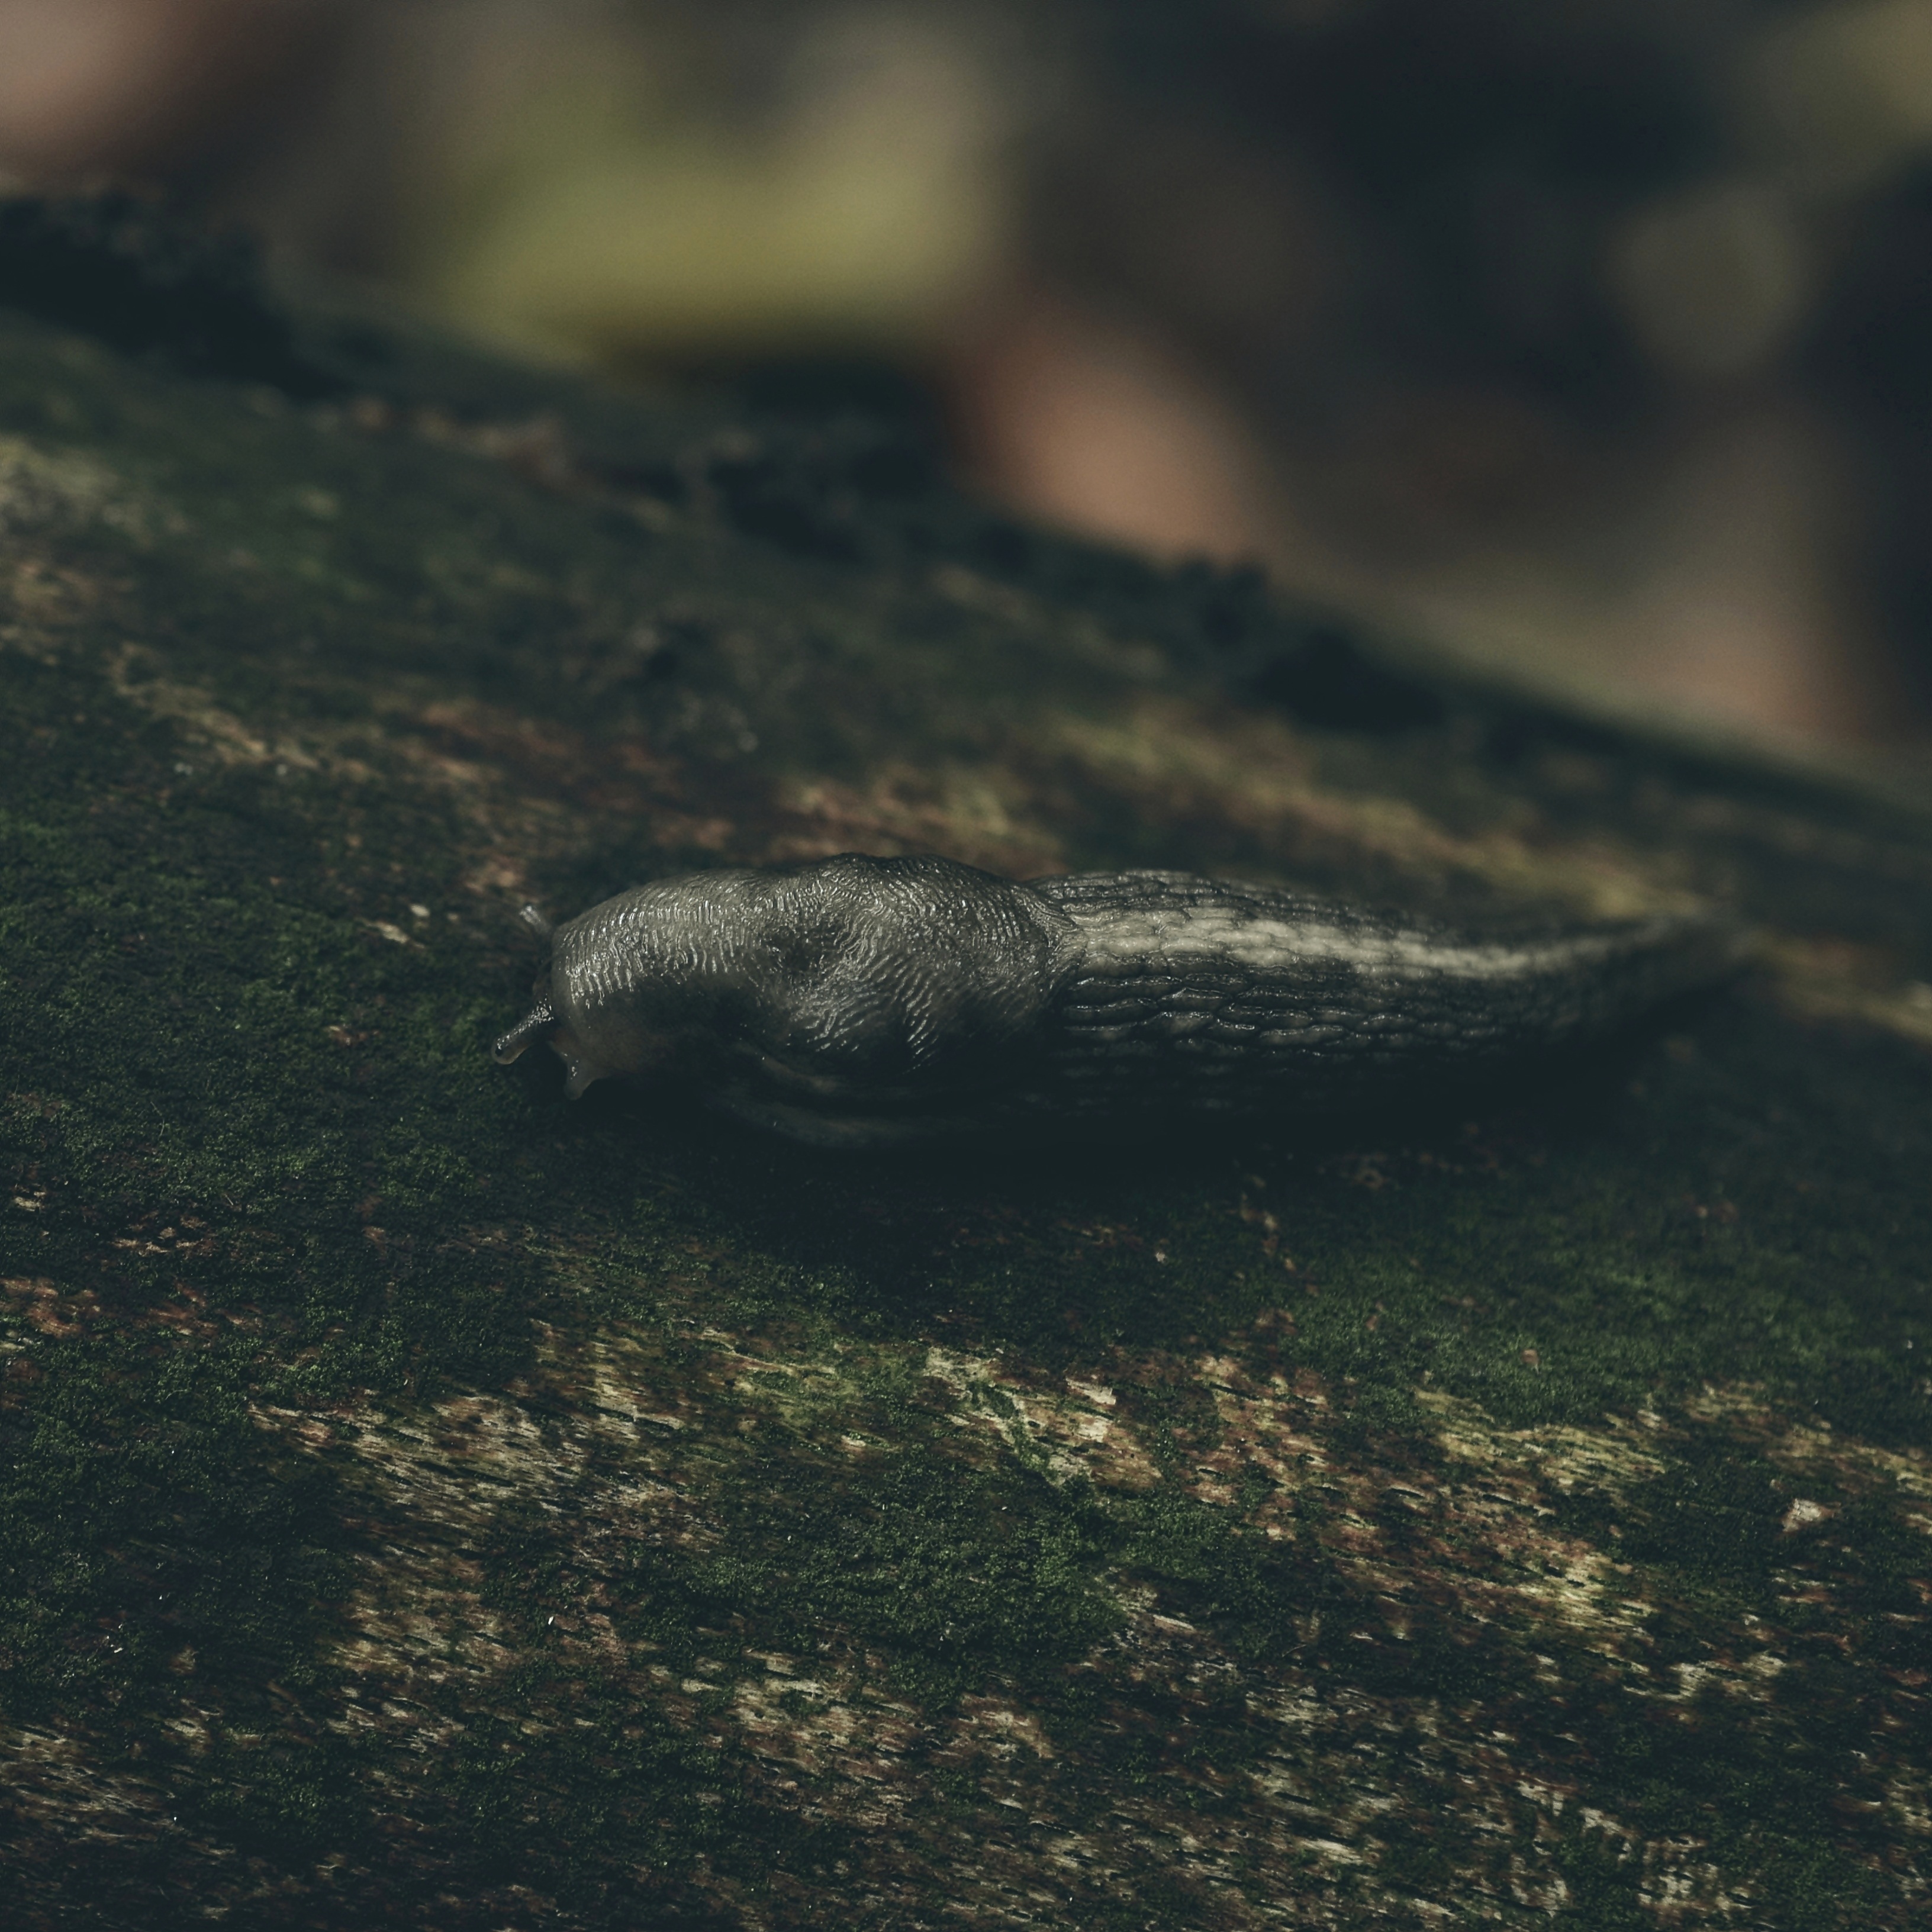
sea, nature, forest, rock, cloud, photography, sunlight, underwater, reflection, autumn, darkness, close up, snail, autumn forest, slug, macro photography